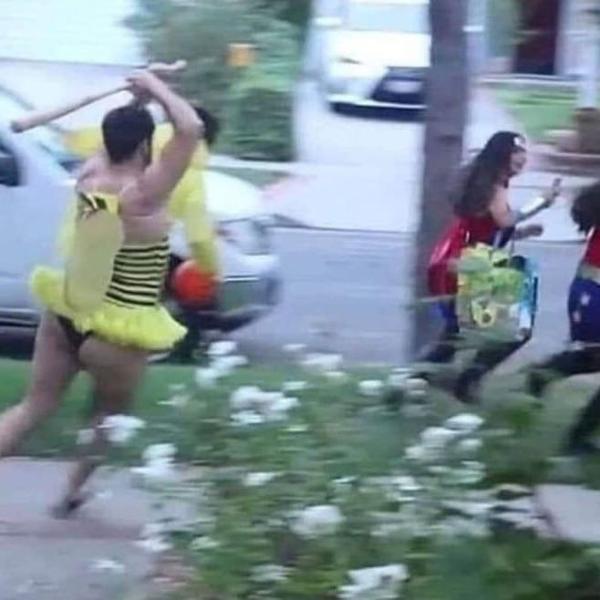
回答: 津山30人ごろし